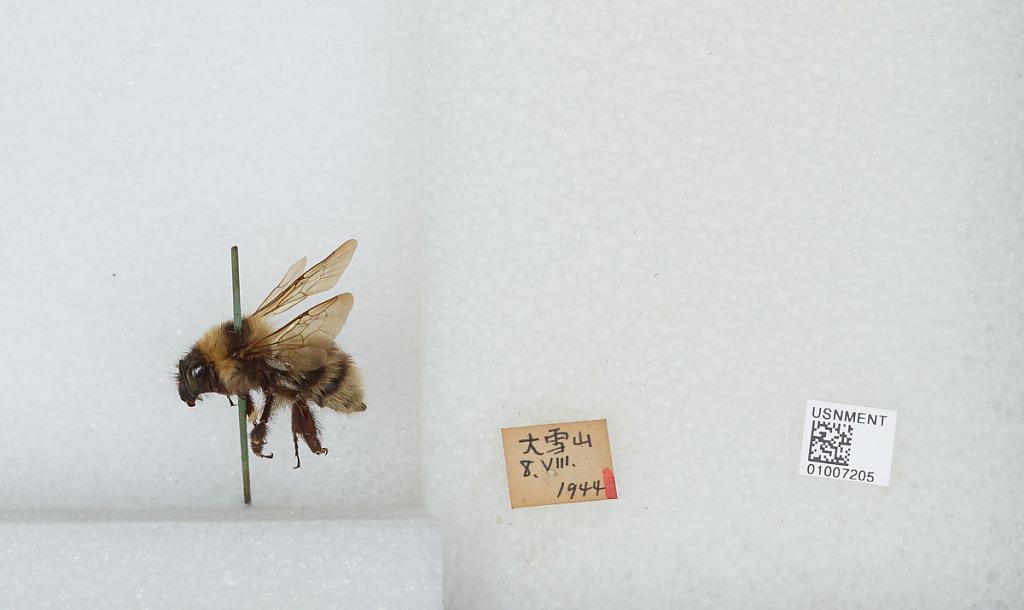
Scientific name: Bombus (Diversobombus) diversus Smith
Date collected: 1944-8-8
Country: Japan
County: Daisetsuzan